Ernest Ambler

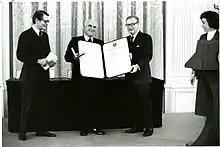
Ernest Ambler is presented with the medal and diploma of the President's Award for Distinguished Federal Civilian Service in 1977.

In 1973 Ambler was appointed deputy director of the NBS and, in 1975, served with NBS director Richard W. Roberts as the U.S. delegation to the 15th General Conference on Weights and Measures in France. Ambler assumed the position of acting director in 1975, following the departure of Roberts. In 1977 he was nominated to the office of Director of the National Bureau of Standards by President Jimmy Carter and was confirmed to the post by the U.S. Senate the following year.